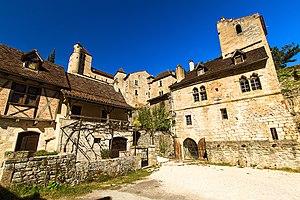
Dans les rues de St Cirq La Popie
Saint-Cirq-Lapopie est une commune française, située dans le département du Lot dans la région Occitanie, en Quercy.